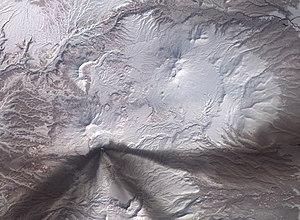
Le Karymski, en russe Karymskaïa sopka, Карымская сопка, est un volcan de la péninsule du Kamtchatka, en Russie. C'est l'un des volcans les plus actifs de cette région de Russie avec des dizaines d'éruptions depuis le début du XXᵉ siècle.